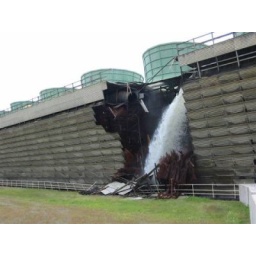
a collapsed cooling tower at the Vermont Yankee nuclear plant in 2007